Politics of Maharashtra

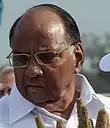
Sharad Pawar, a dominant political figure of Maharashtrian politics for more than forty years

The state has a long tradition of compelling planning bodies at district and local levels. Local self-governance institutions in rural areas include 34 zilla parishads (district councils), 355 taluka panchayat samitis (district subdivision councils), and 27,993 gram panchayats (village councils). Urban areas in the state are governed by 27 municipal corporations, 222 municipal councils, four nagar panchayats, and seven cantonment boards.